Vicarage Road

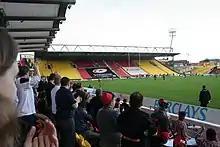
Rugby game at Vicarage Road, 2005.

The Vicarage Road Stand was built following the conclusion of the 1992–93 season. Previously an open terrace, the all-seater stand was built to comply with the Taylor Report and raise the standard of the ground. It cost £2.3 million to build and had a capacity of 5,800 people. Construction was largely funded by the £1.2m sale of Bruce Dyer in 1994.